Collooney

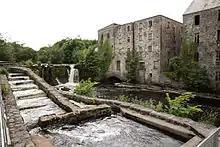
Old Mill building

The main part of the town lies to south west of the Owenmore River which joins the Unshin River just to the north of the town to form the Ballysadare River.